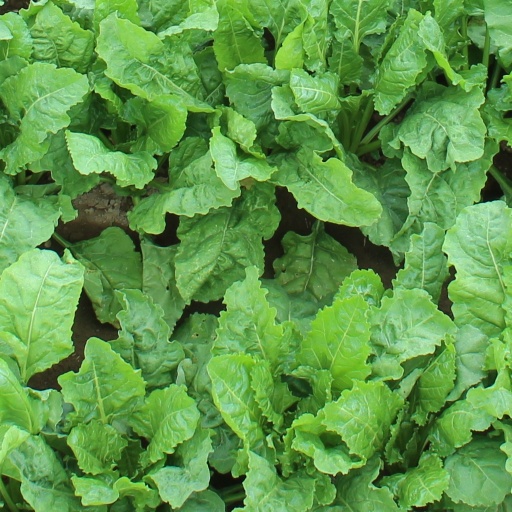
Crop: sugar beet